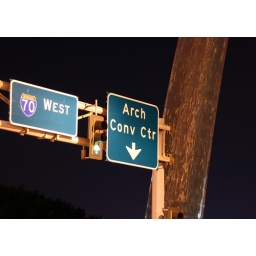
...a shot of some road signs with the Gateway arch in the background...